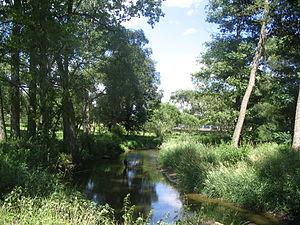
La Blanice est une rivière de Tchéquie, affluent de la Sázava. Elle prend sa source sur le versant nord des monts Batkovy à 695 m d'altitude et coule sur une longueur de 66 km.